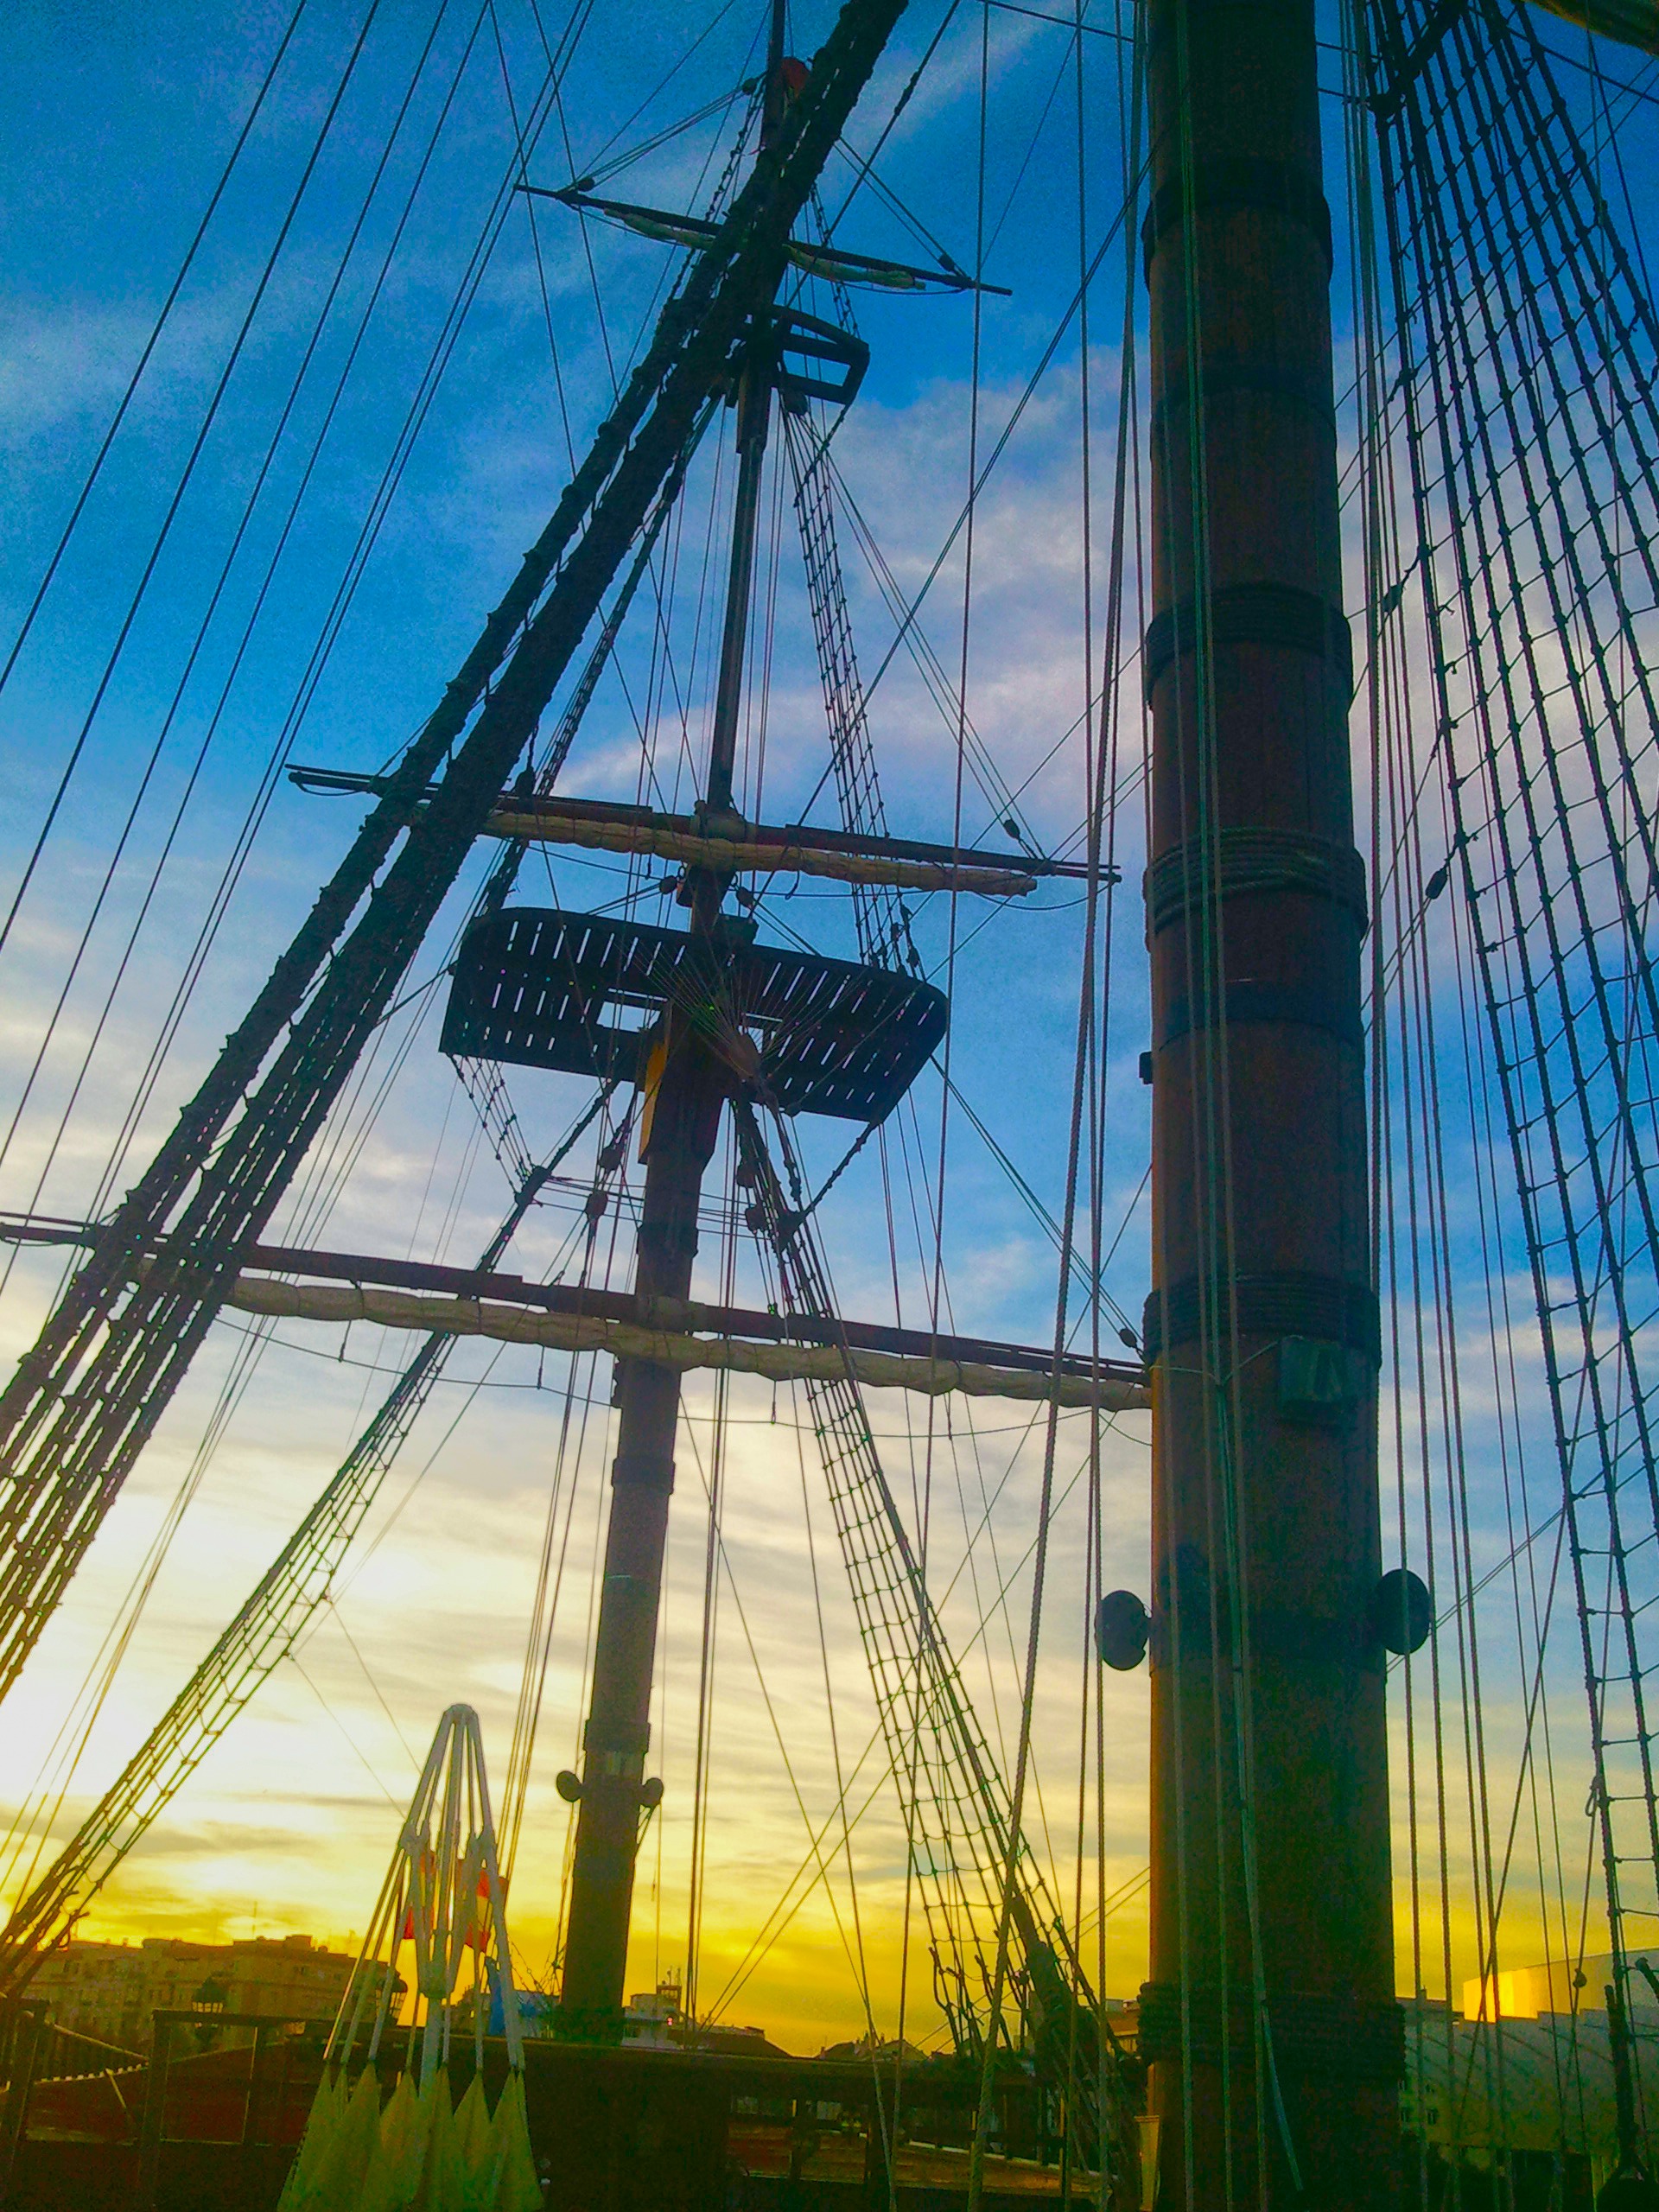
vehicle, ferris wheel, tower, mast, spain, malaga, transmission tower, overhead power line, haj